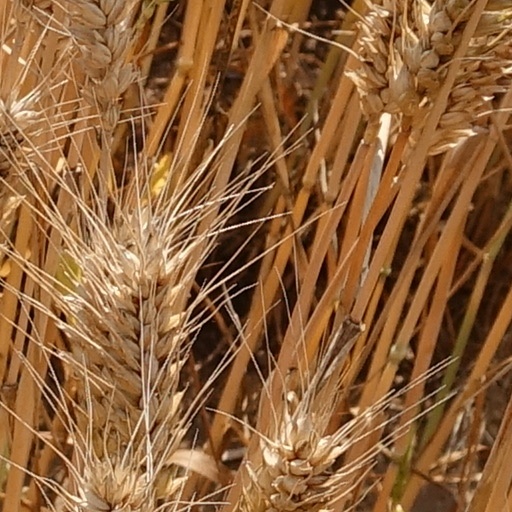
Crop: wheat